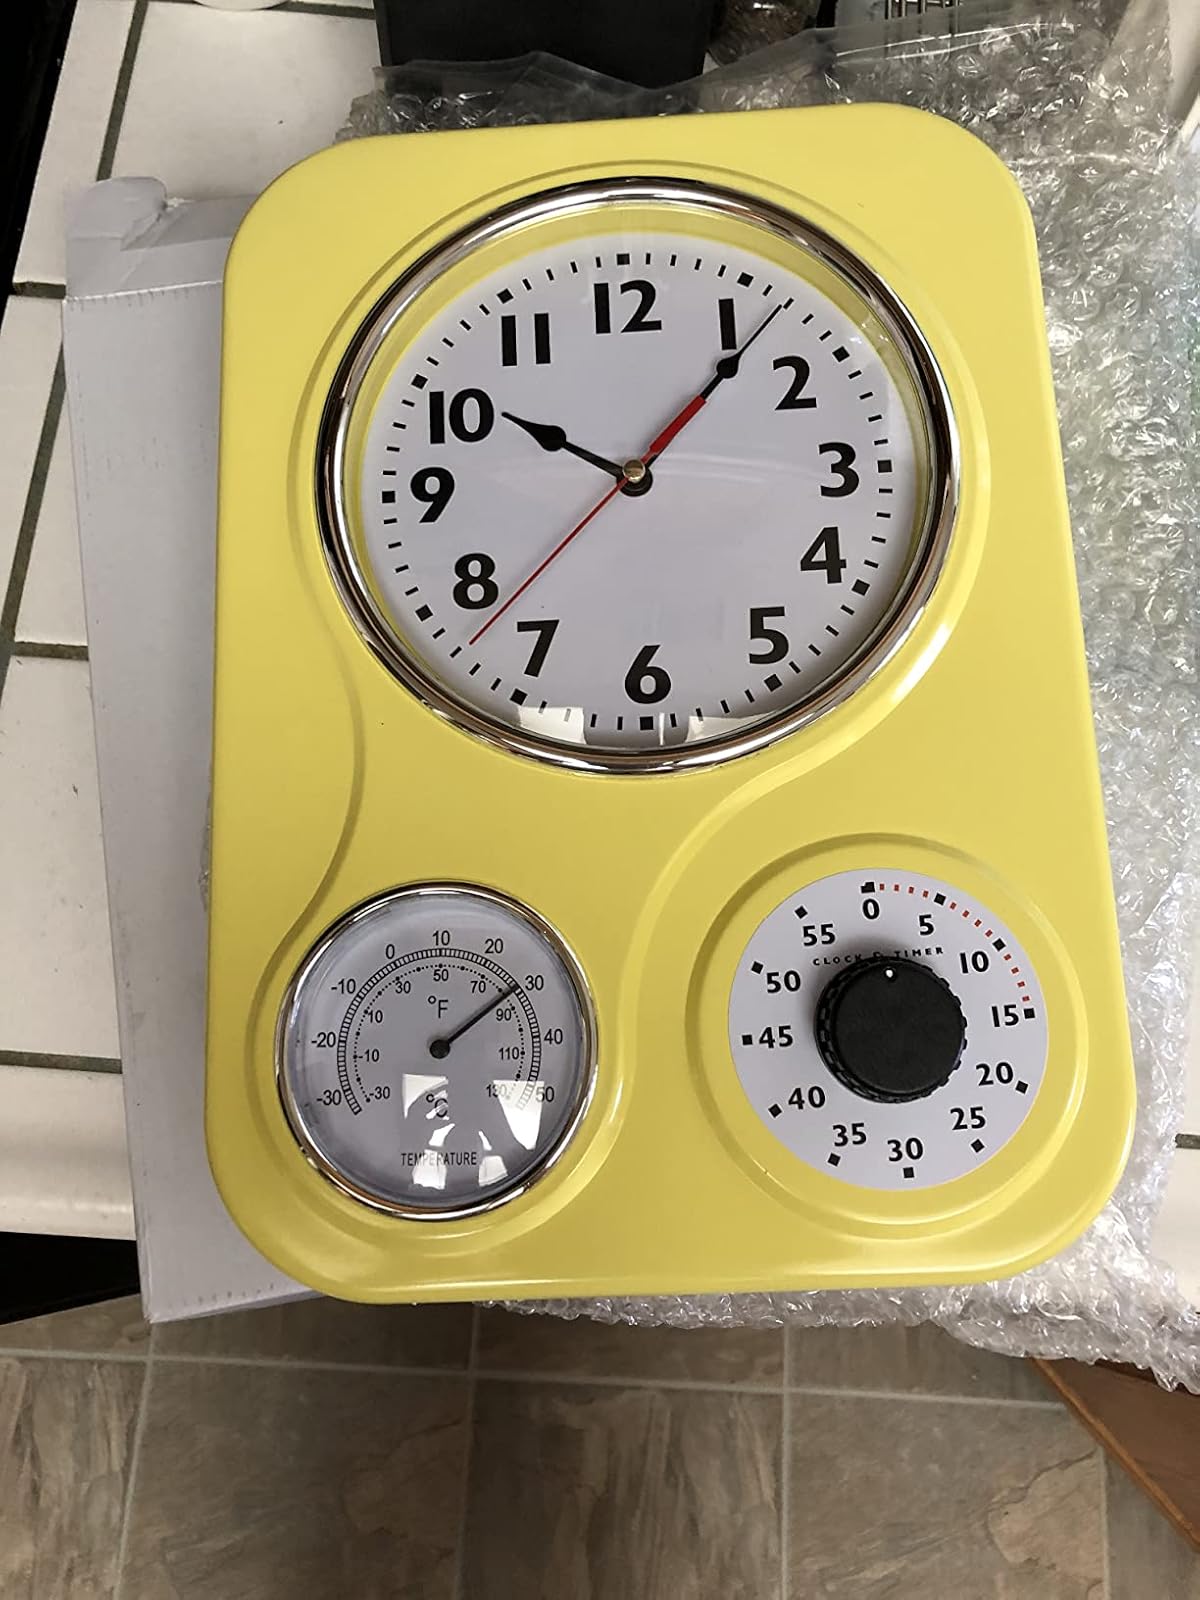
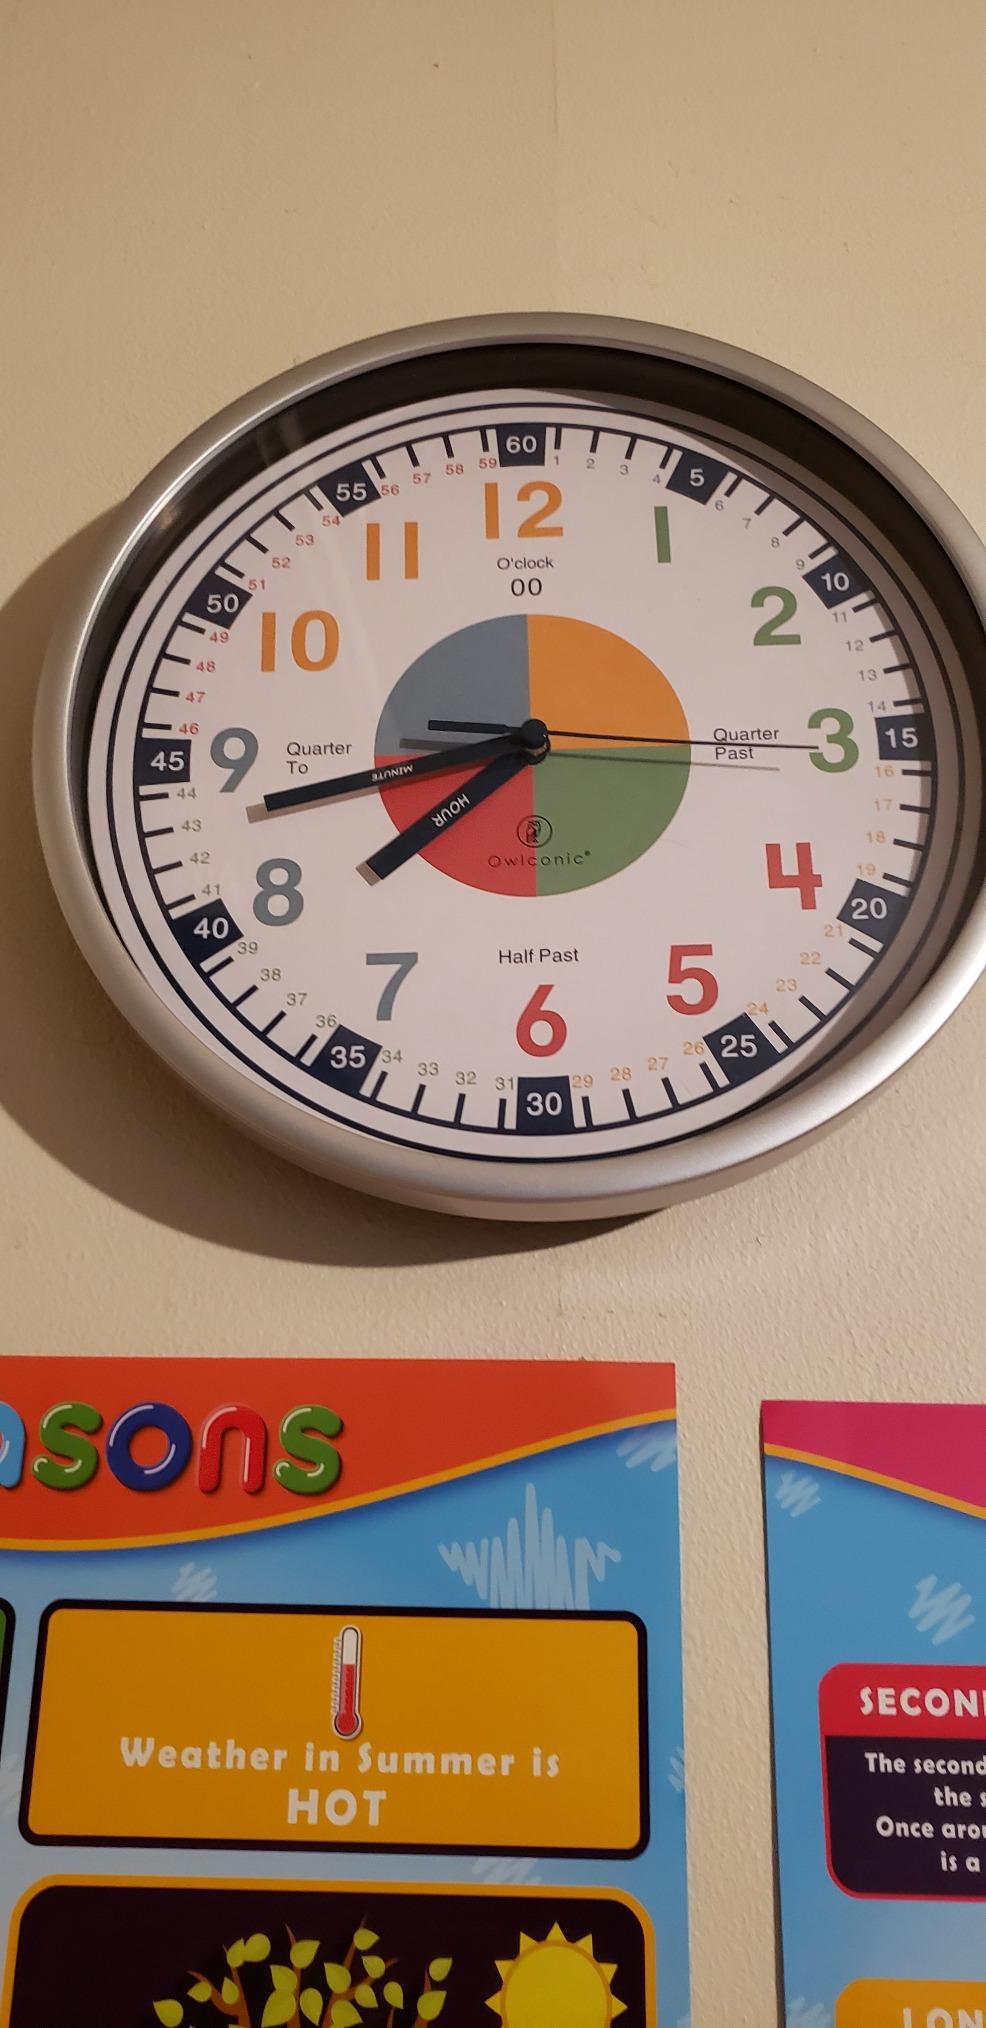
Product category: clock
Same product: no